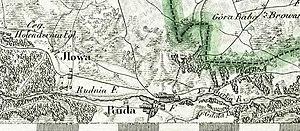
Ruda est un village polonais de la gmina de Ruda-Huta dans le powiat de Chełm de la voïvodie de Lublin dans l'est de la Pologne, à la frontière avec l'Ukraine.